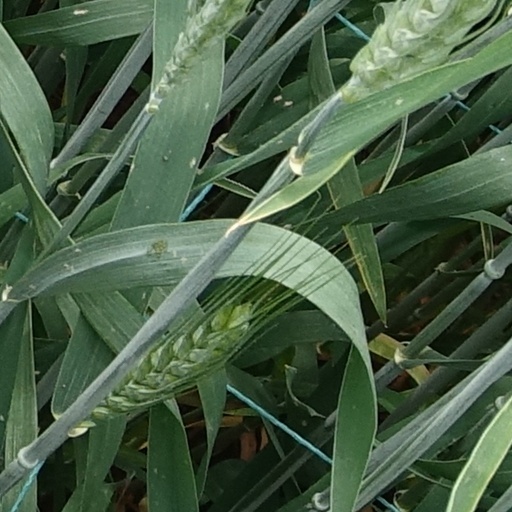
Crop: wheat